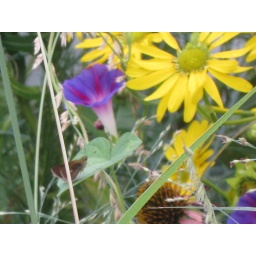
female Northern Broken-Dash Skipper rest on a morning glory leaf, near switch grass and cup plant